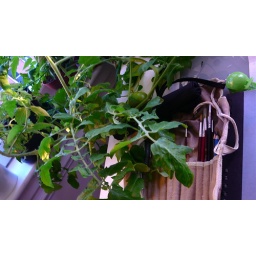
tomato plants taking over my drawing table !